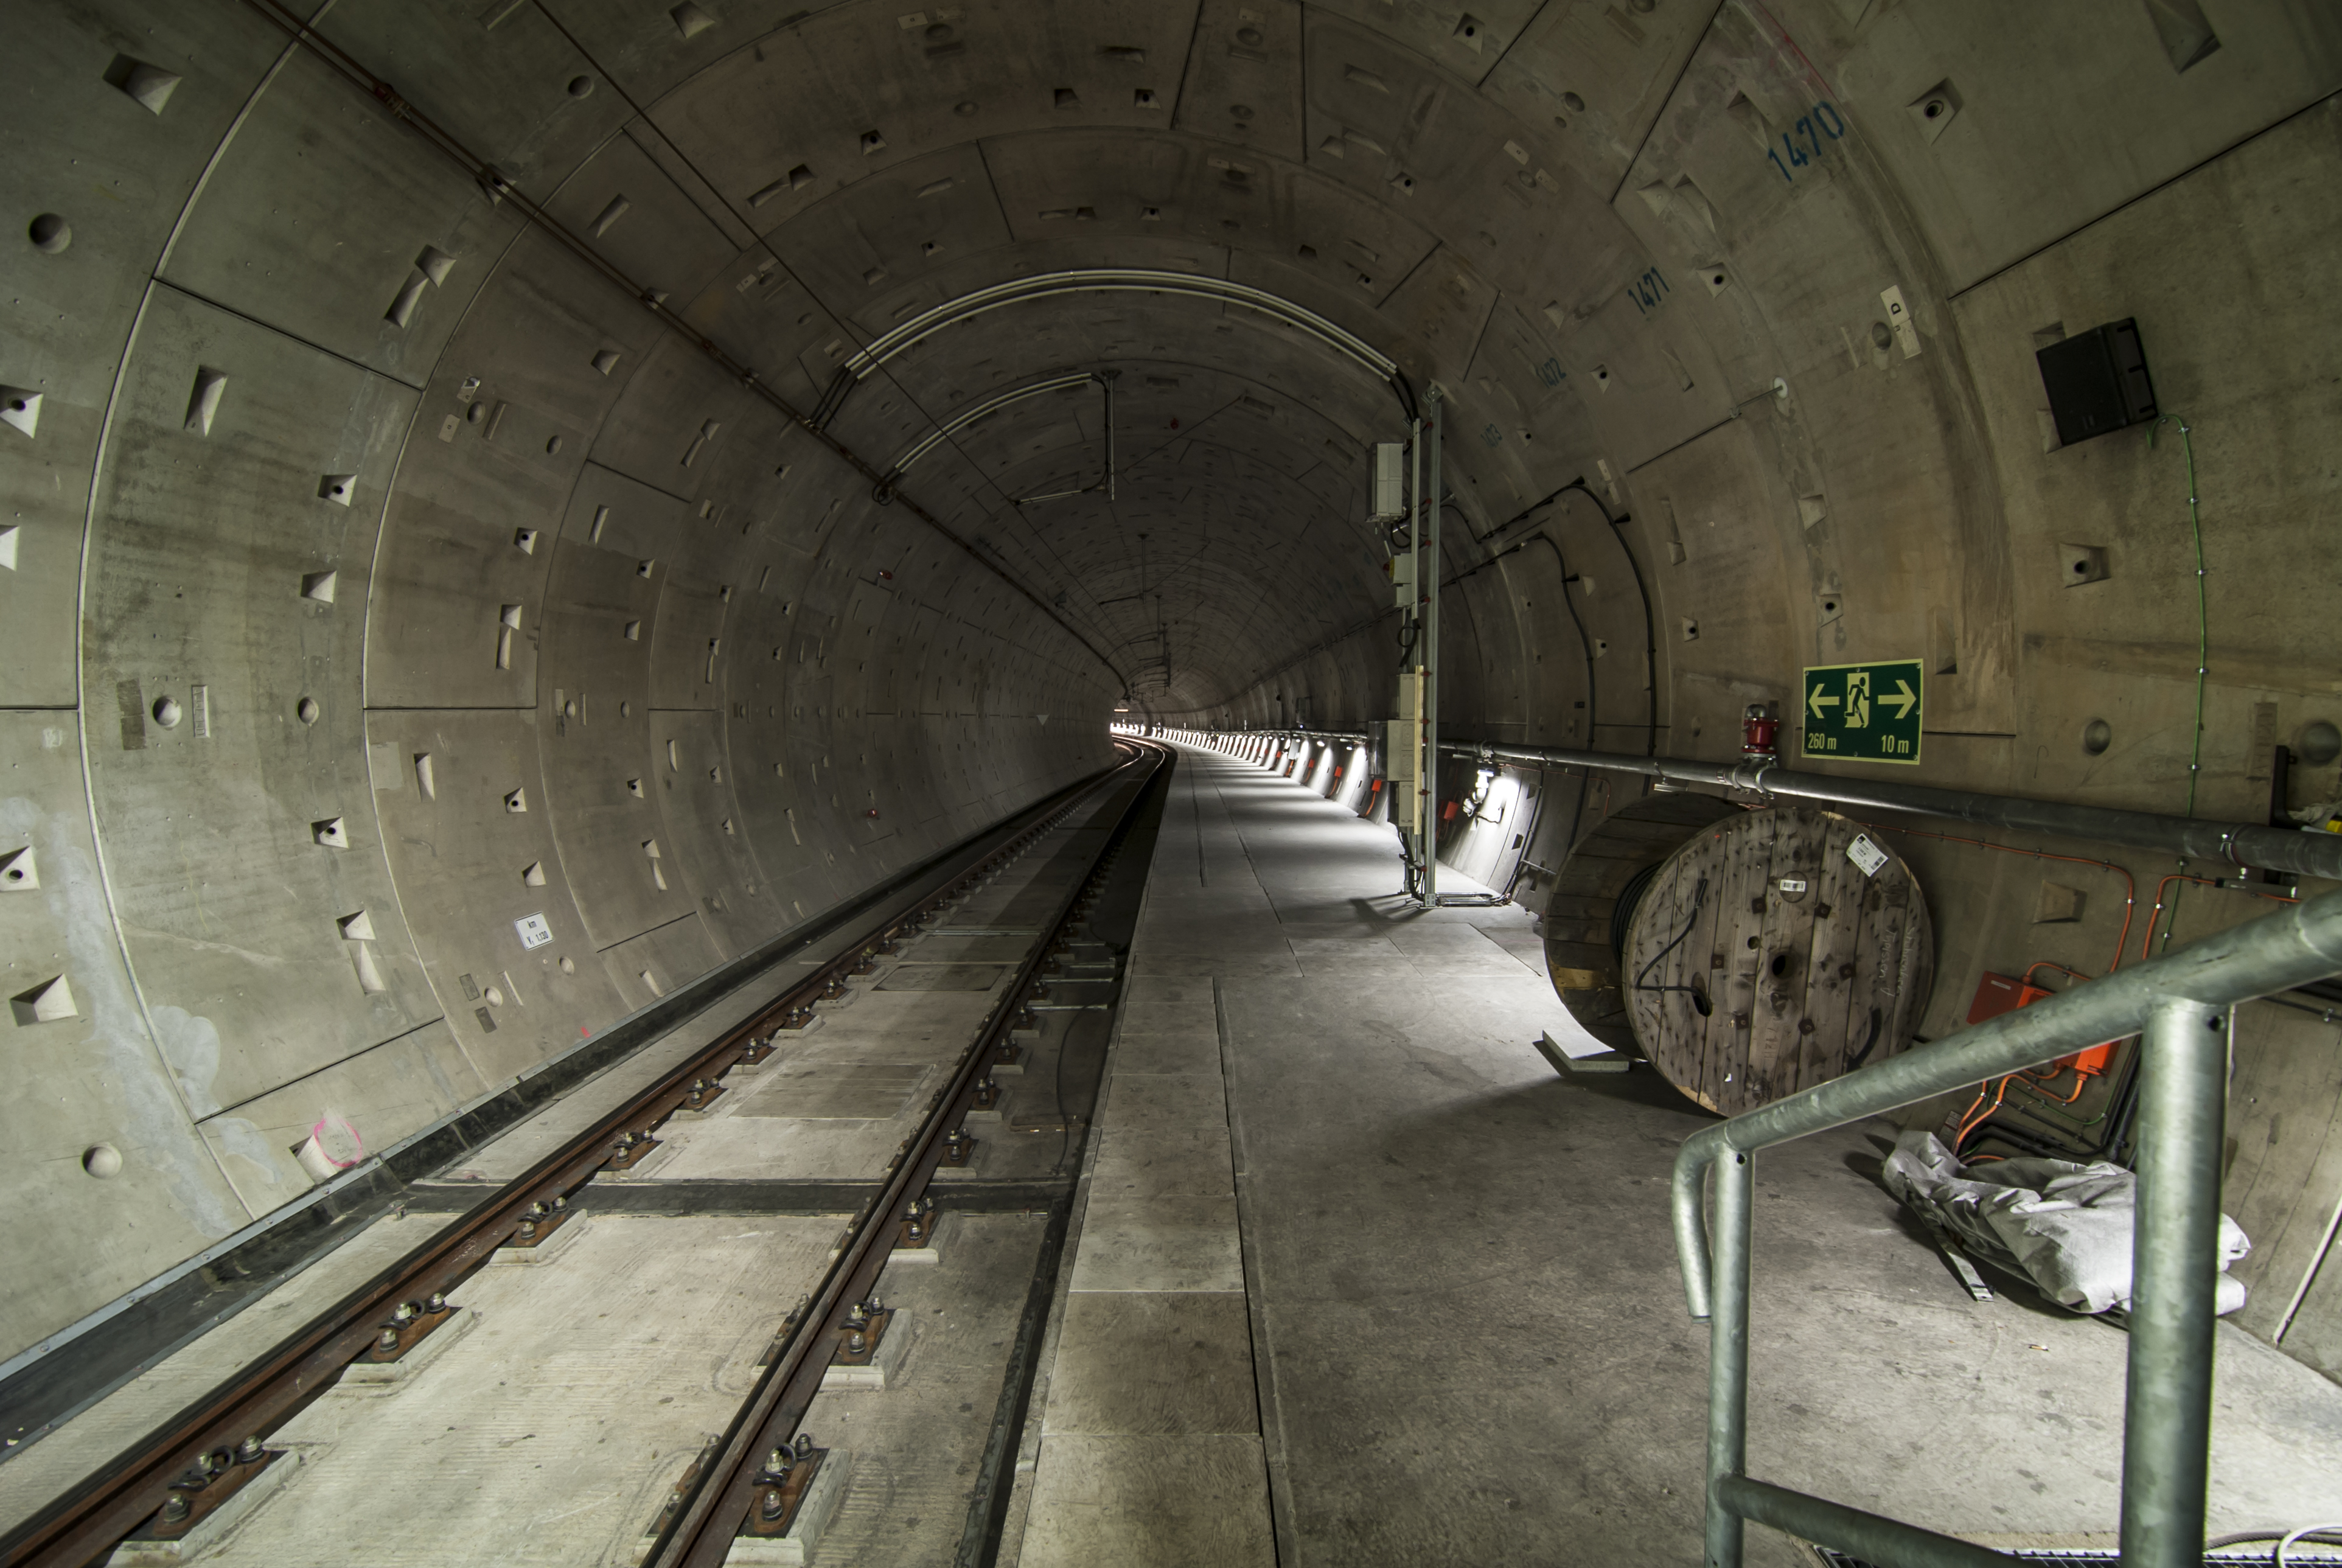
path, light, railway, tube, tunnel, travel, dark, steel, subway, underground, transport, station, industry, concrete, public transport, metro station, indoors, infrastructure, rails, iron, train tracks, substation, under construction, rapid transit, transportation system, tunnel view